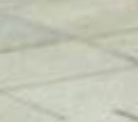
Surface type: concrete plates